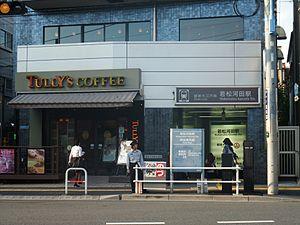
Wakamatsu-Kawada est une station du métro de Tokyo sur la ligne Ōedo dans l'arrondissement de Shinjuku à Tokyo. Elle est exploitée par le Bureau des Transports de la Métropole de Tokyo.